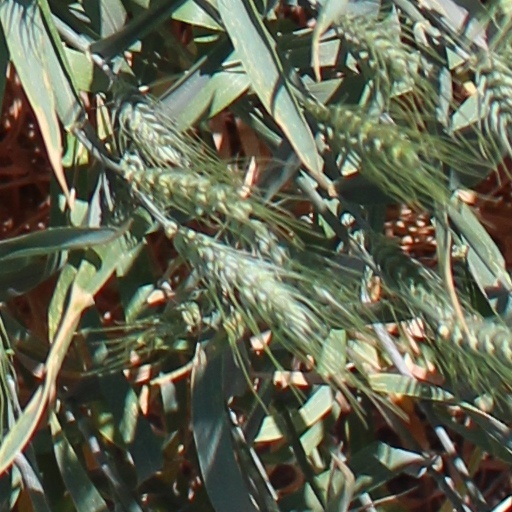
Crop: wheat